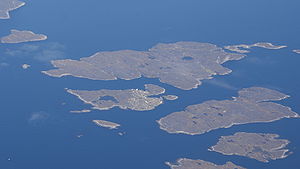
Napasoq
Napasoq set fra luften
Napasoq er en bygd i Vestgrønland i Qeqqata Kommune. Indtil d. 1. januar 2009 hørte bygden under Maniitsoq Kommune. Bygden havde 97 indbyggere i 2005.